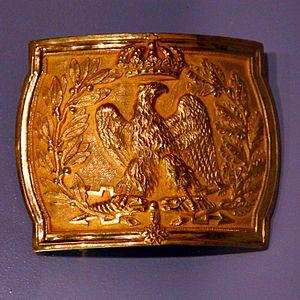
Boucle de ceinturon d'officier d'infanterie de la Guarde Impériale
La Garde impériale était un corps d'armée d'élite du Premier Empire, constitué de soldats vétérans et destiné à protéger fidèlement l'Empereur des Français et à servir de réserve d'élite à la Grande Armée lors des batailles. Elle fut créée par l'empereur Napoléon Iᵉʳ le 18 mai 1804 à partir de l'ancienne Garde des consuls, simple unité assurant la protection du gouvernement à l'intérieur ainsi que la sécurité des consuls de la République.
Les aspects économiques et logistiques des guerres napoléoniennes décrivent l'ensemble des facteurs économiques qui concoururent à la gestion matérielle — politique économique, production, etc. — et financière — financement des dépenses de guerre, etc. — des guerres menées sous le Consulat et le Premier Empire et par conséquent les causes et conséquences économiques de ces conflits. Ils couvrent également la gestion des ressources industrielles en vue de la production des armes et équipements militaires et l'organisation de celle-ci ou encore la logistique militaire et l'intendance militaire en vue de l'approvisionnement des armées en campagne.